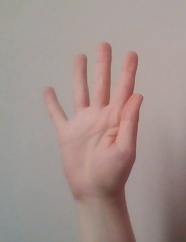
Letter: sheen